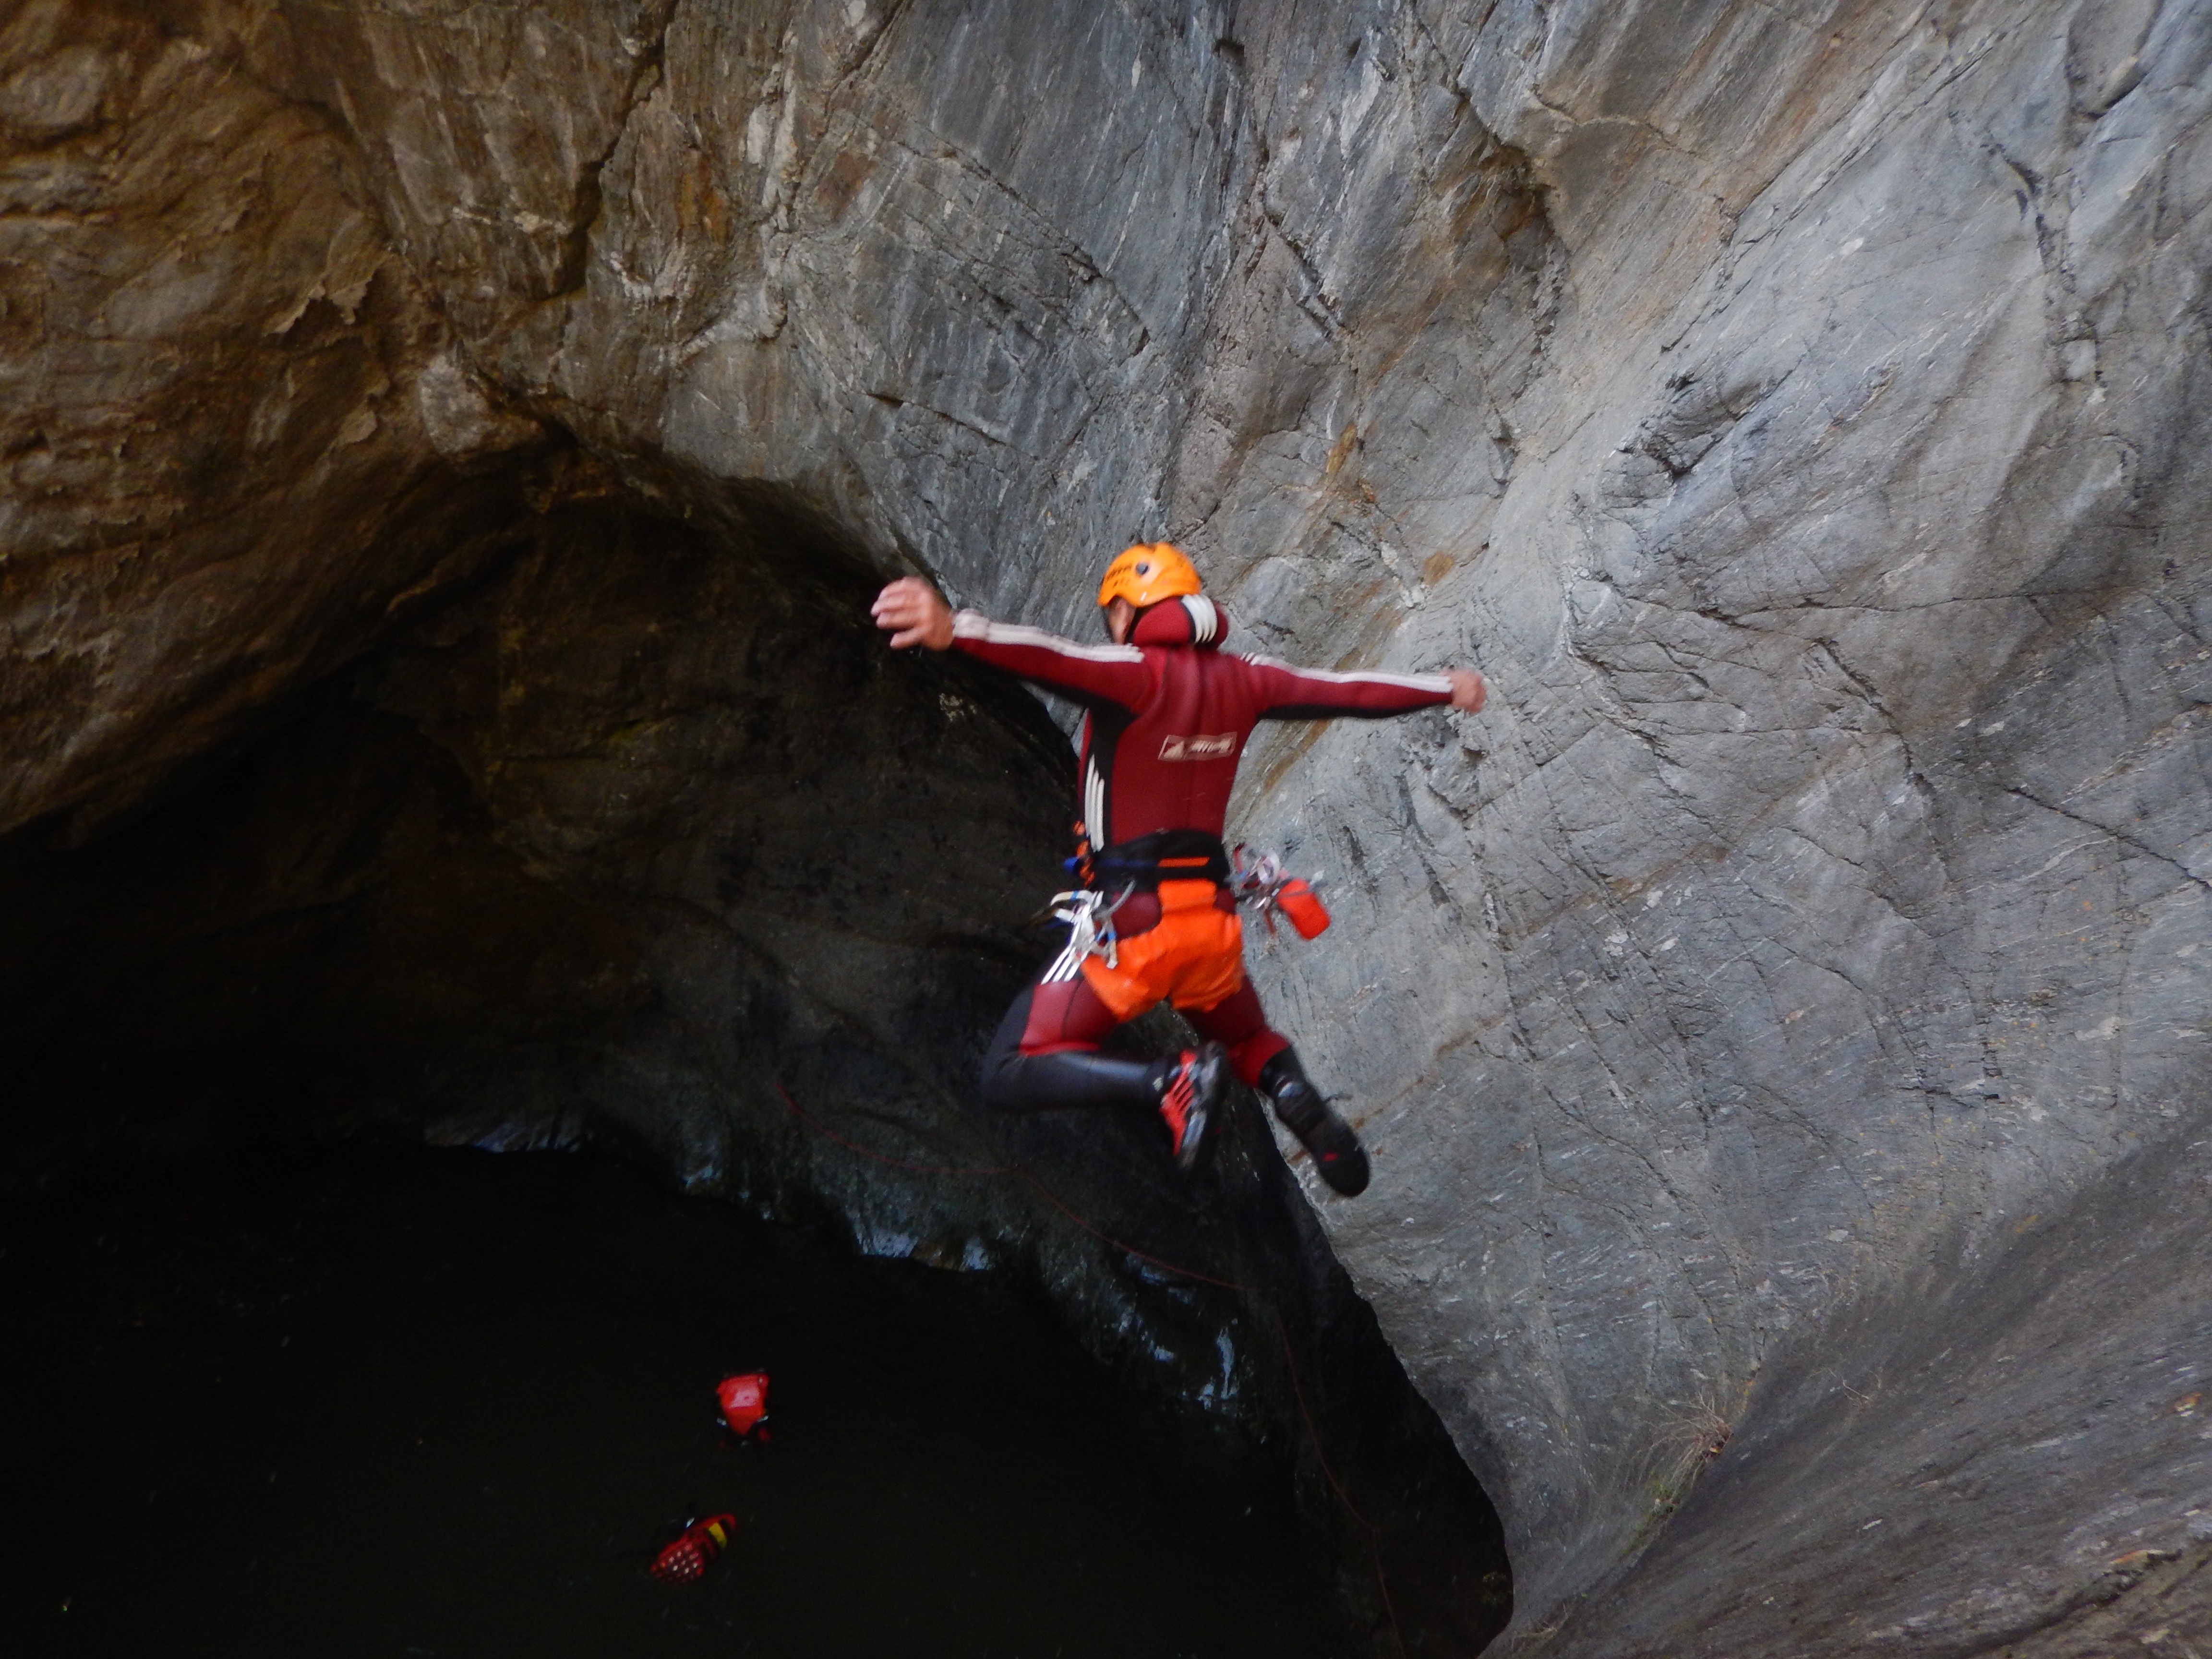
water, rock, adventure, jump, recreation, action, gorge, climbing, rock climbing, extreme sport, sports, caving, canyoning, outdoor recreation, geological phenomenon, sport climbing, pit cave, free solo climbing, gumpen